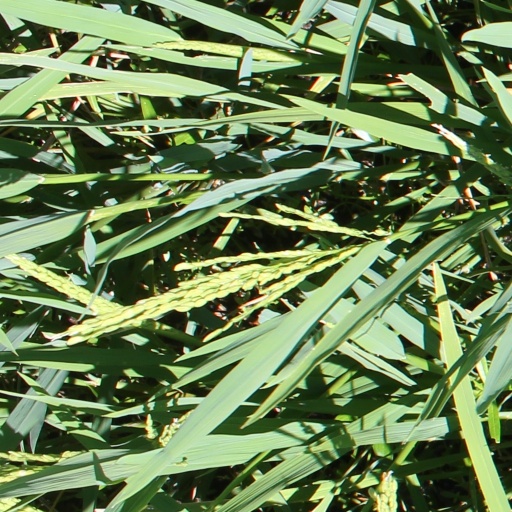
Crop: rice